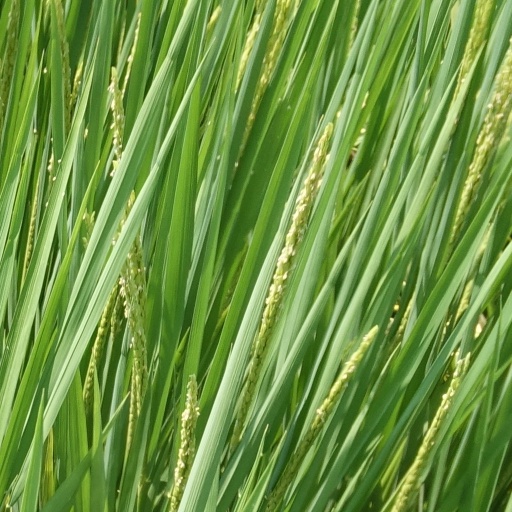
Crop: rice